The Angel, St Giles High Street

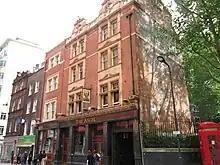
The Angel, showing the carriage entrance into the old stable yard

Of the Rat's Castle Pub, the Rev. T. Beames, in his "'Rookeries of London'," writes : ""In the ground floor was a large room, appropriated to the general entertainment of all comers; in the first floor, a free-and-easy, where dancing and singing went on during the greater part of the night, suppers were laid, and the luxuries which tempt to intoxication freely displayed. The frequenters of this place were bound together by a common tie, and they spoke openly of incidents which they had long since ceased to blush at, but which hardened habits of crime alone could teach them to avow.""